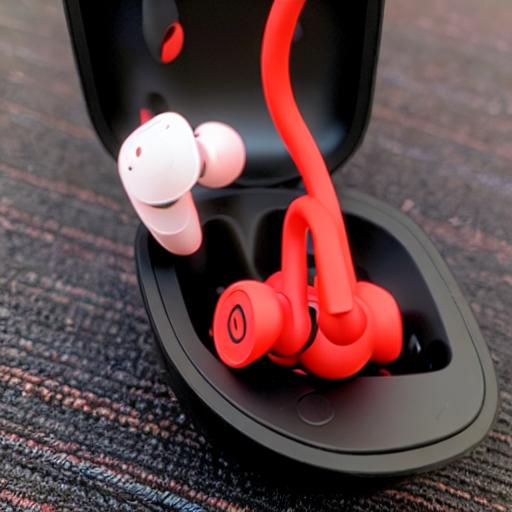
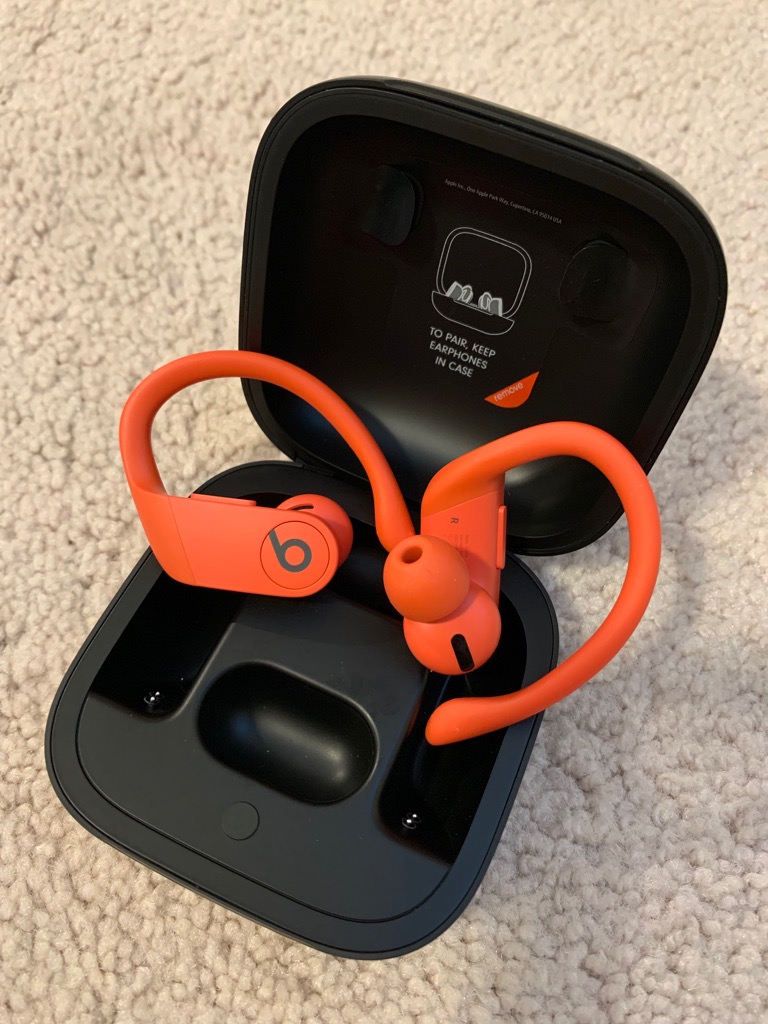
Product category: earbuds
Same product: no